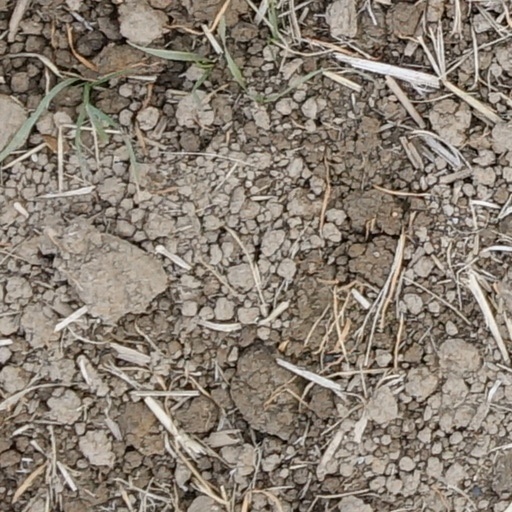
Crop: wheat